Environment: lab
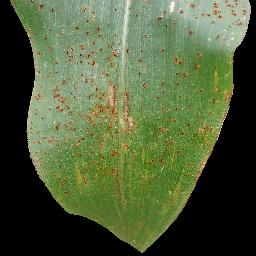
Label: common_rust